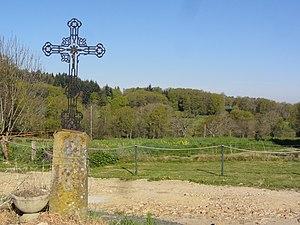
Saint-Maurice-près-Pionsat est une commune française de la région naturelle et culturelle des Combrailles au nord-ouest du Massif central, dans le département du Puy-de-Dôme en Auvergne, dans la région administrative d'Auvergne-Rhône-Alpes.